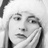
Emotion: sad